Describe the emotion expressed in this image:  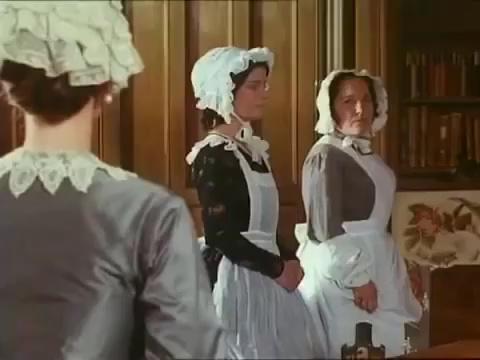
This person displays Suffering, valence and arousal with low intensity.